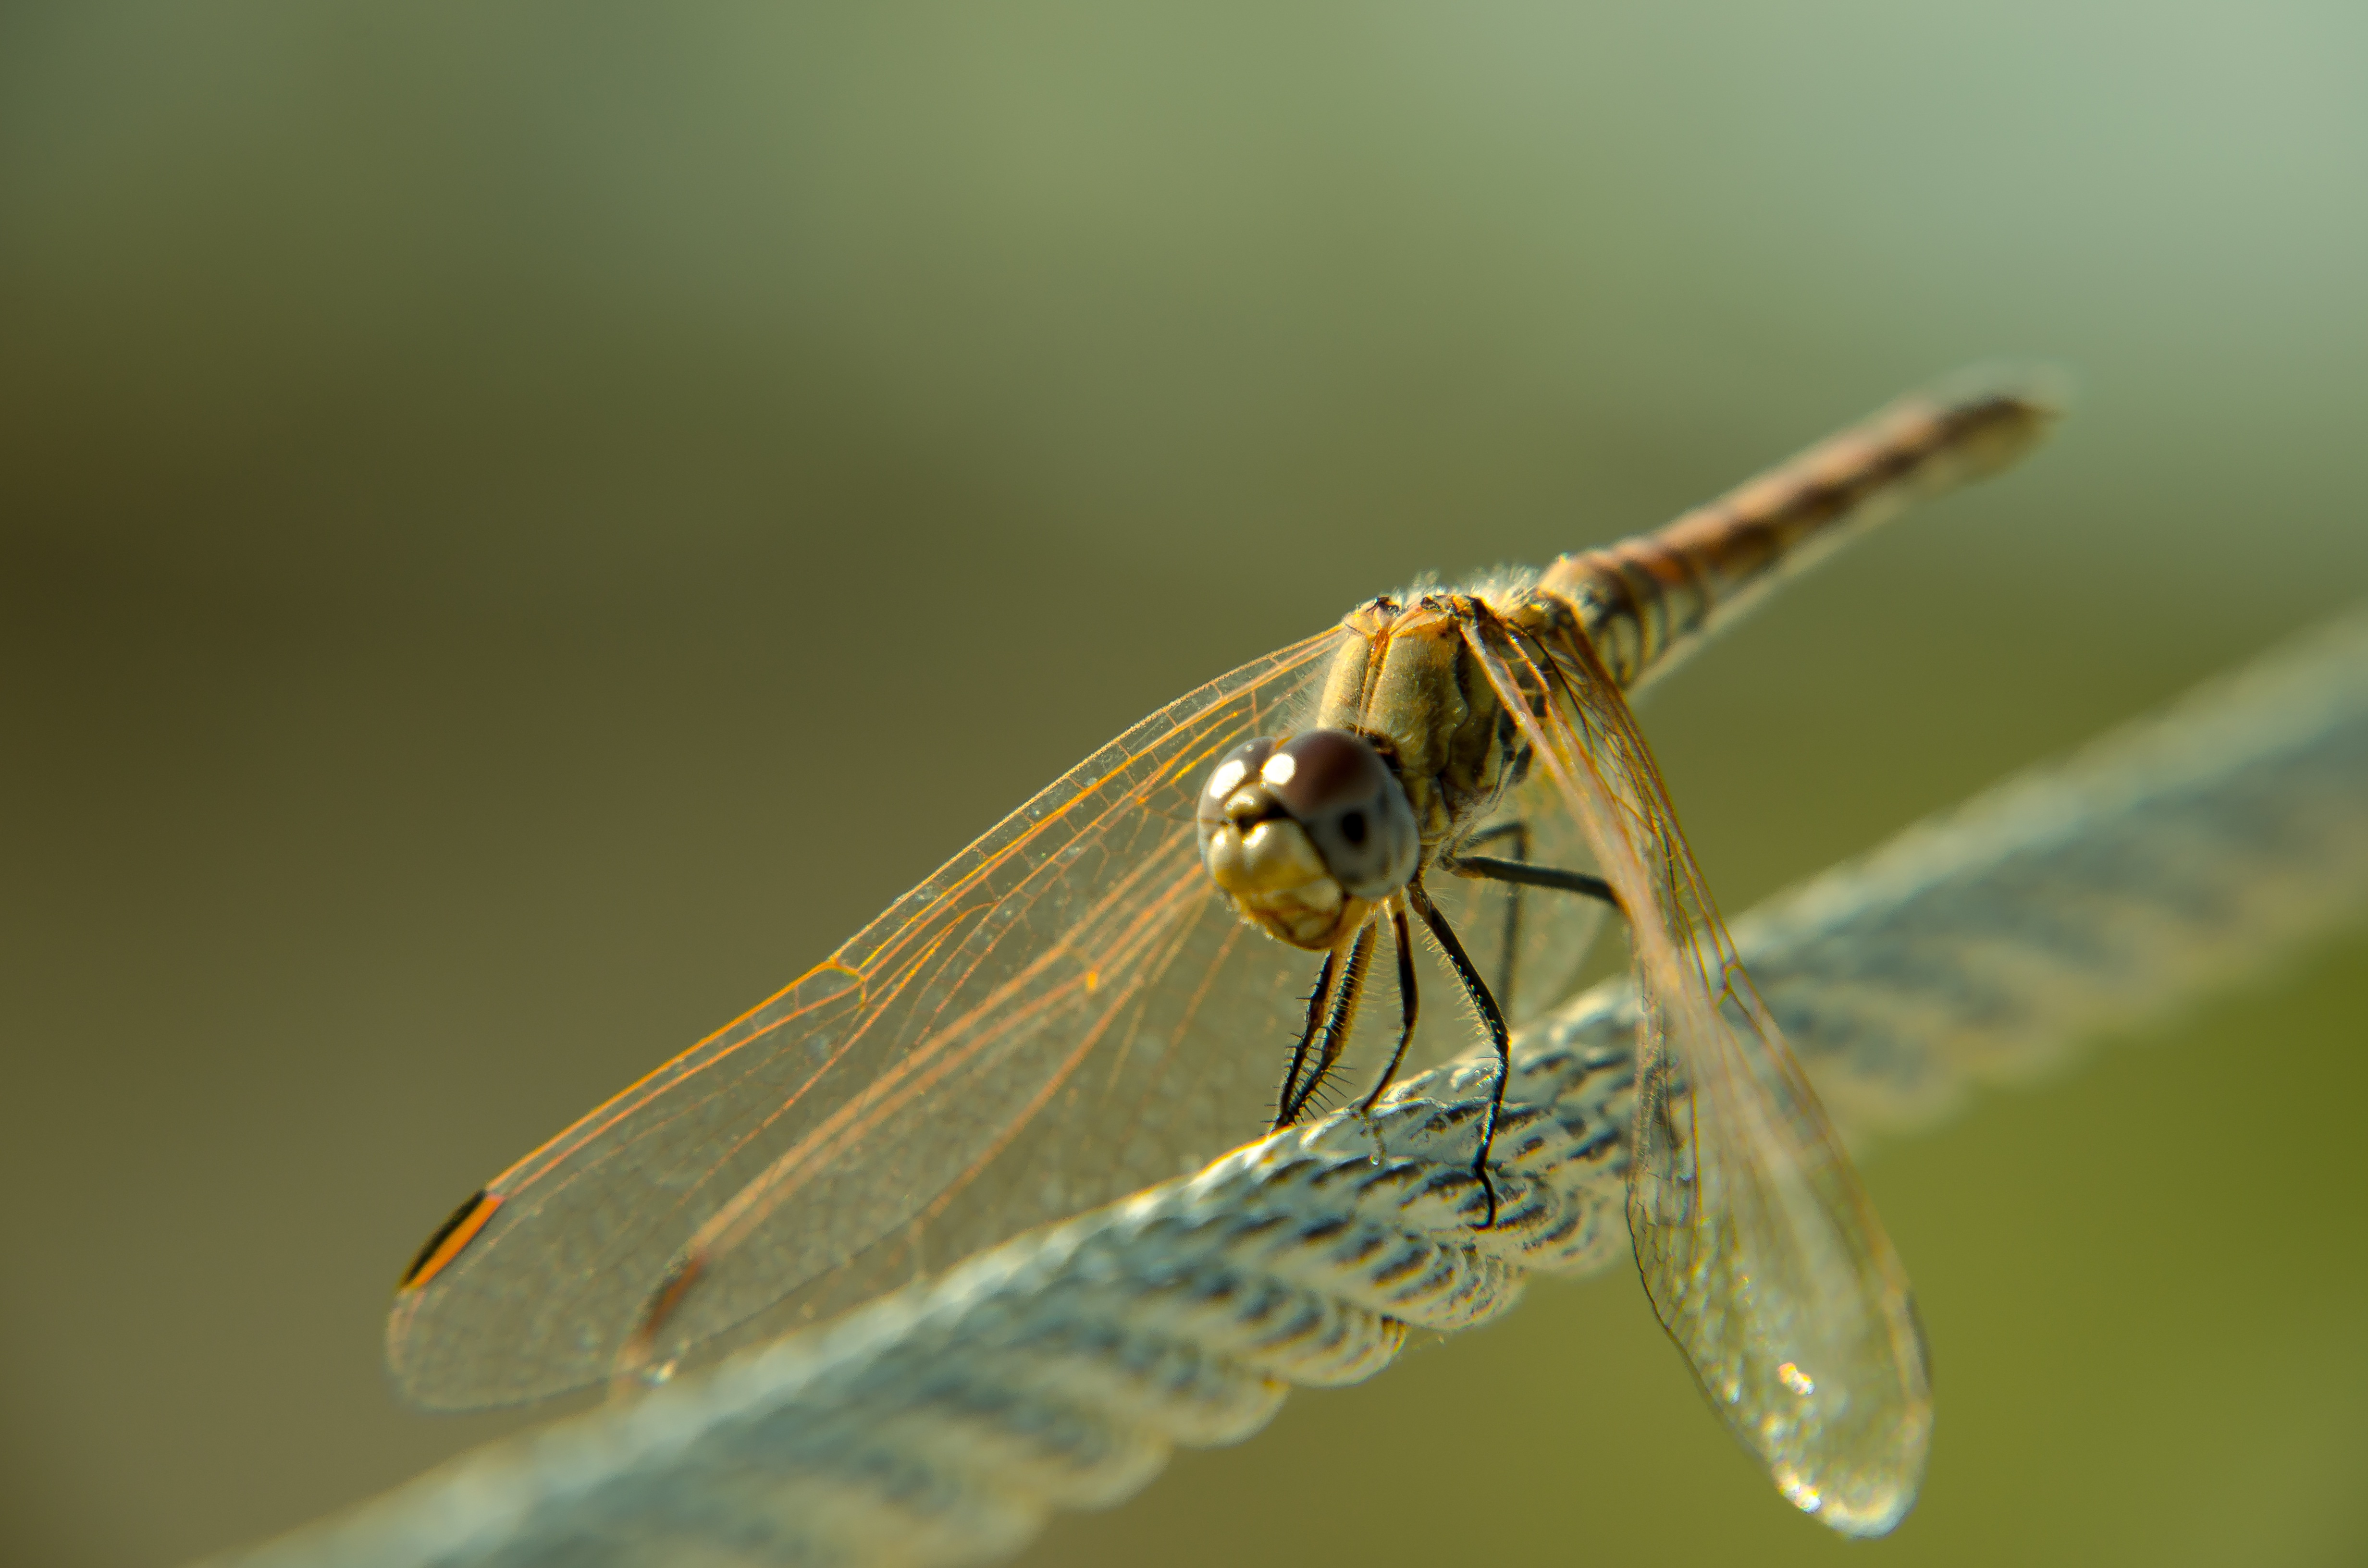
nature, wing, photography, fly, insect, bug, fauna, invertebrate, close up, dragonfly, damselfly, macro photography, arthropod, plant stem, dragonflies and damseflies, net winged insects